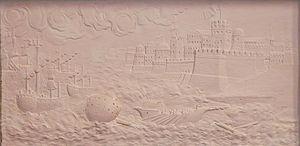
La Malteserkirche est une église catholique dédiée à saint Jean-Baptiste ayant appartenu à l'ordre de Saint-Jean de Jérusalem. La Malteserkirche est située sur la Kärntner Straße dans le 1ᵉʳ arrondissement du centre-ville historique de l'Innere Stadt de Vienne.